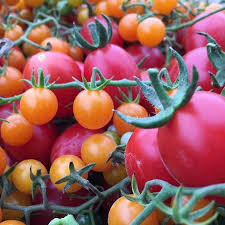
Label: trash